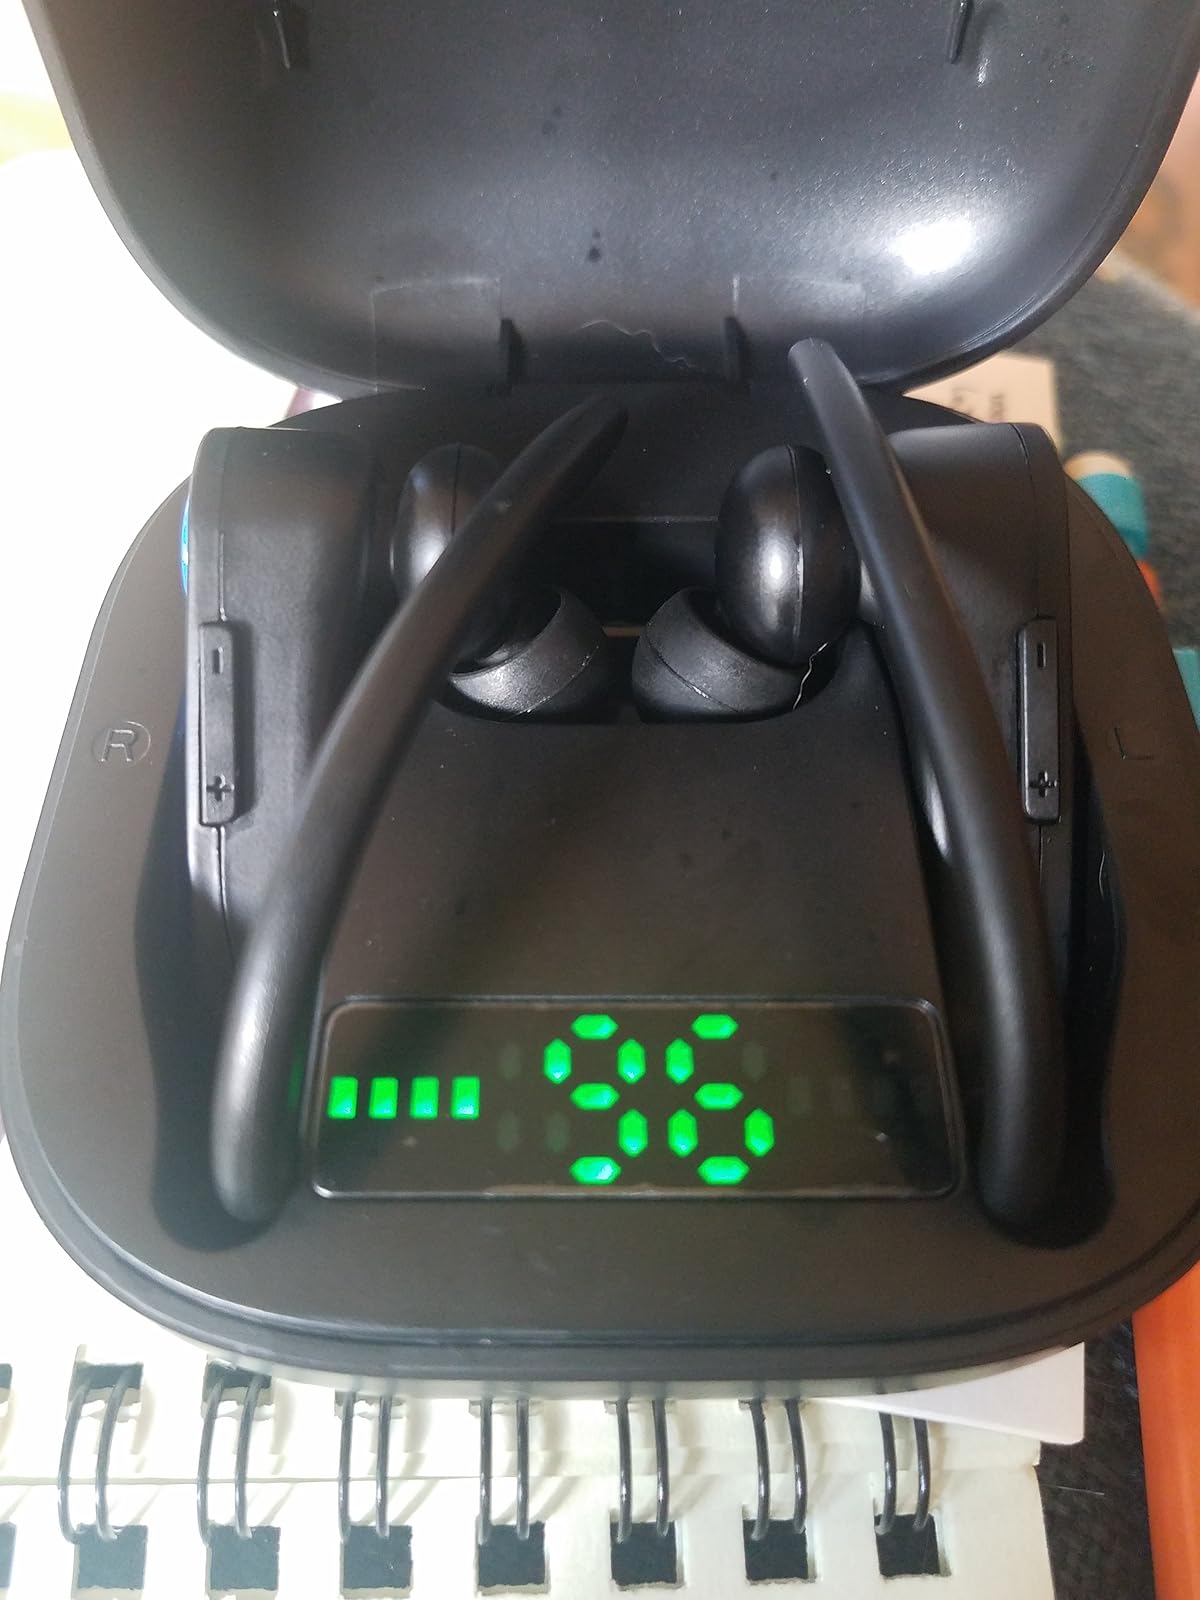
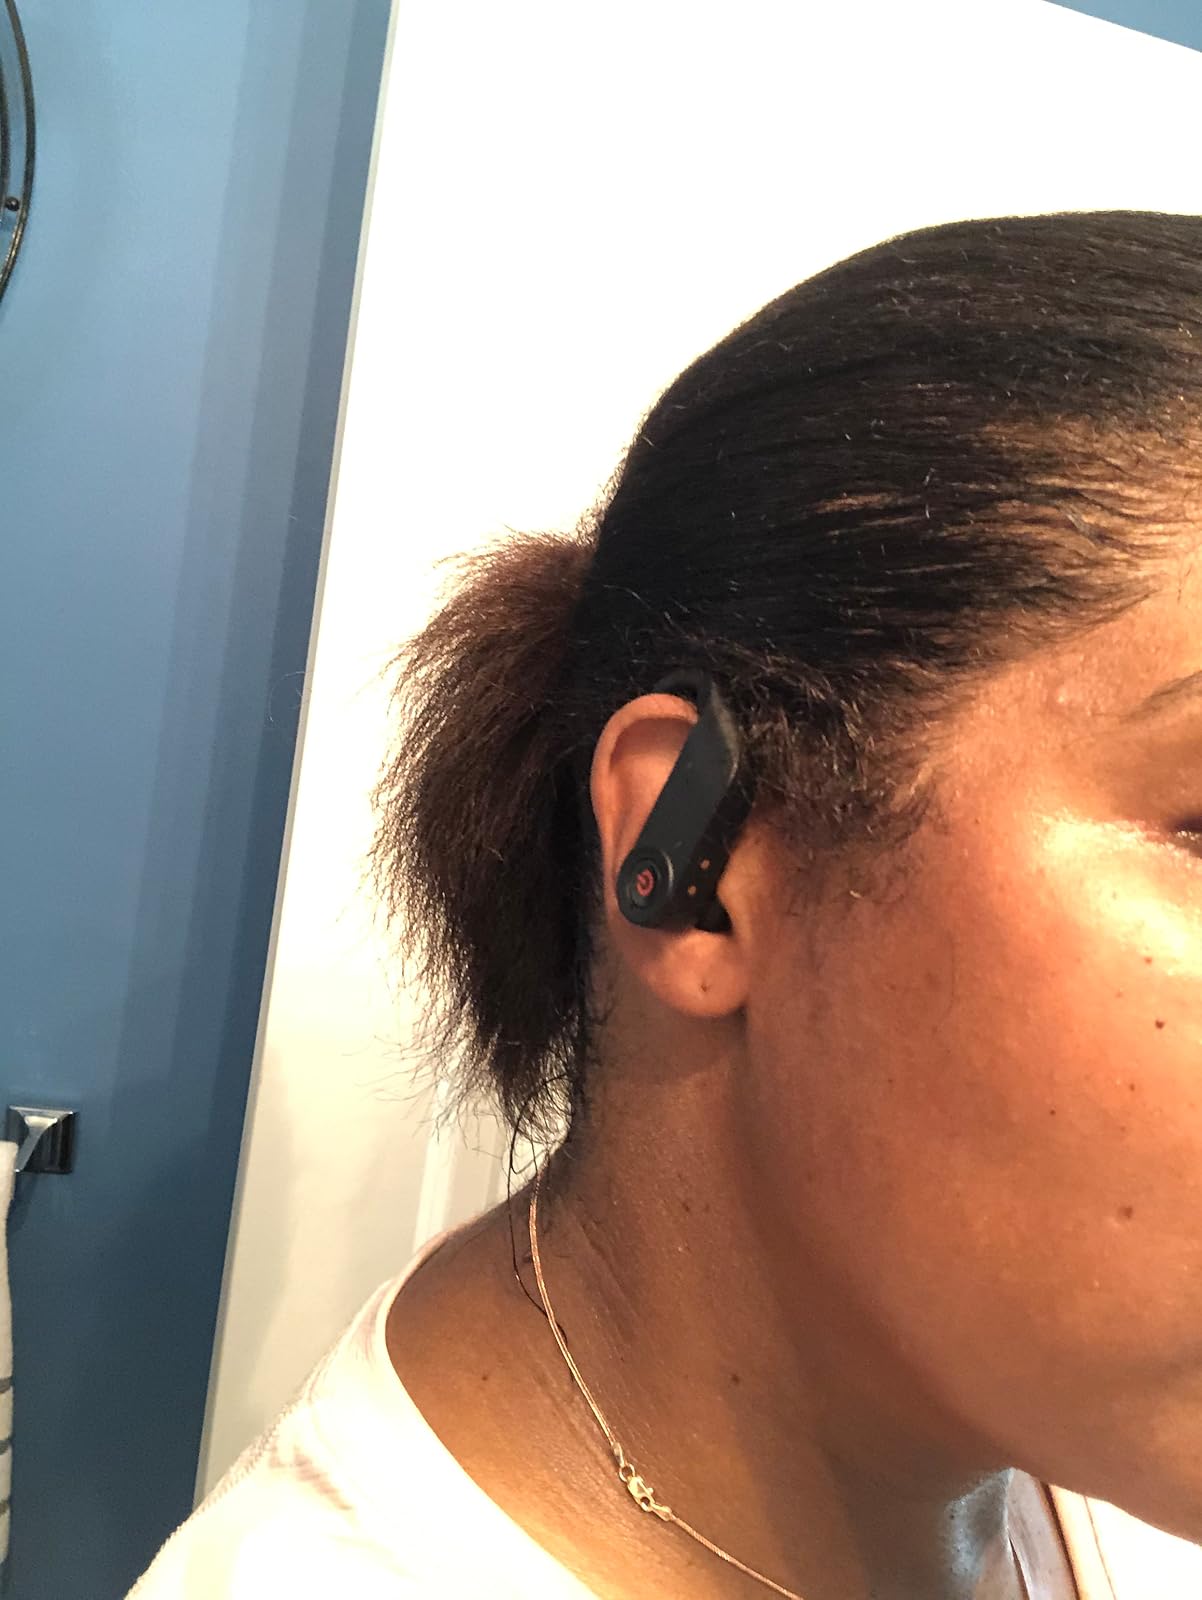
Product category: earbuds
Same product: no